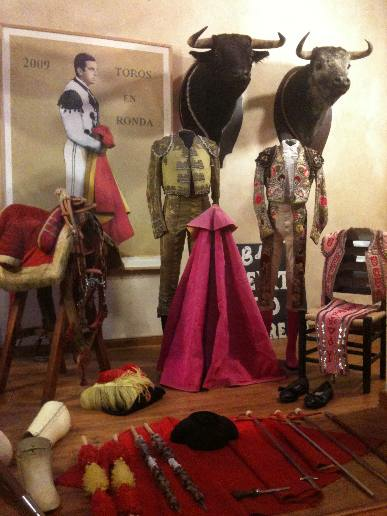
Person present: No